Hillsboro School District

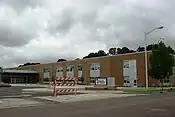
South Meadows

The school was named for early settler David Thomas Lenox who helped establish the nearby West Union Baptist Church, and its mascot is the pioneer. Located in the Rock Creek area near the Sunset Highway and Cornelius Pass Road, the school has 390 students. The school opened in 1978 and was originally part of the West Union School District. The single-story structure covers of space. As of 2009, the school had repeatedly met all targets for federal academics, scored 96.8 on the state's achievement index, and was listed as outstanding by the state for achievement.